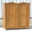
Label: wardrobe